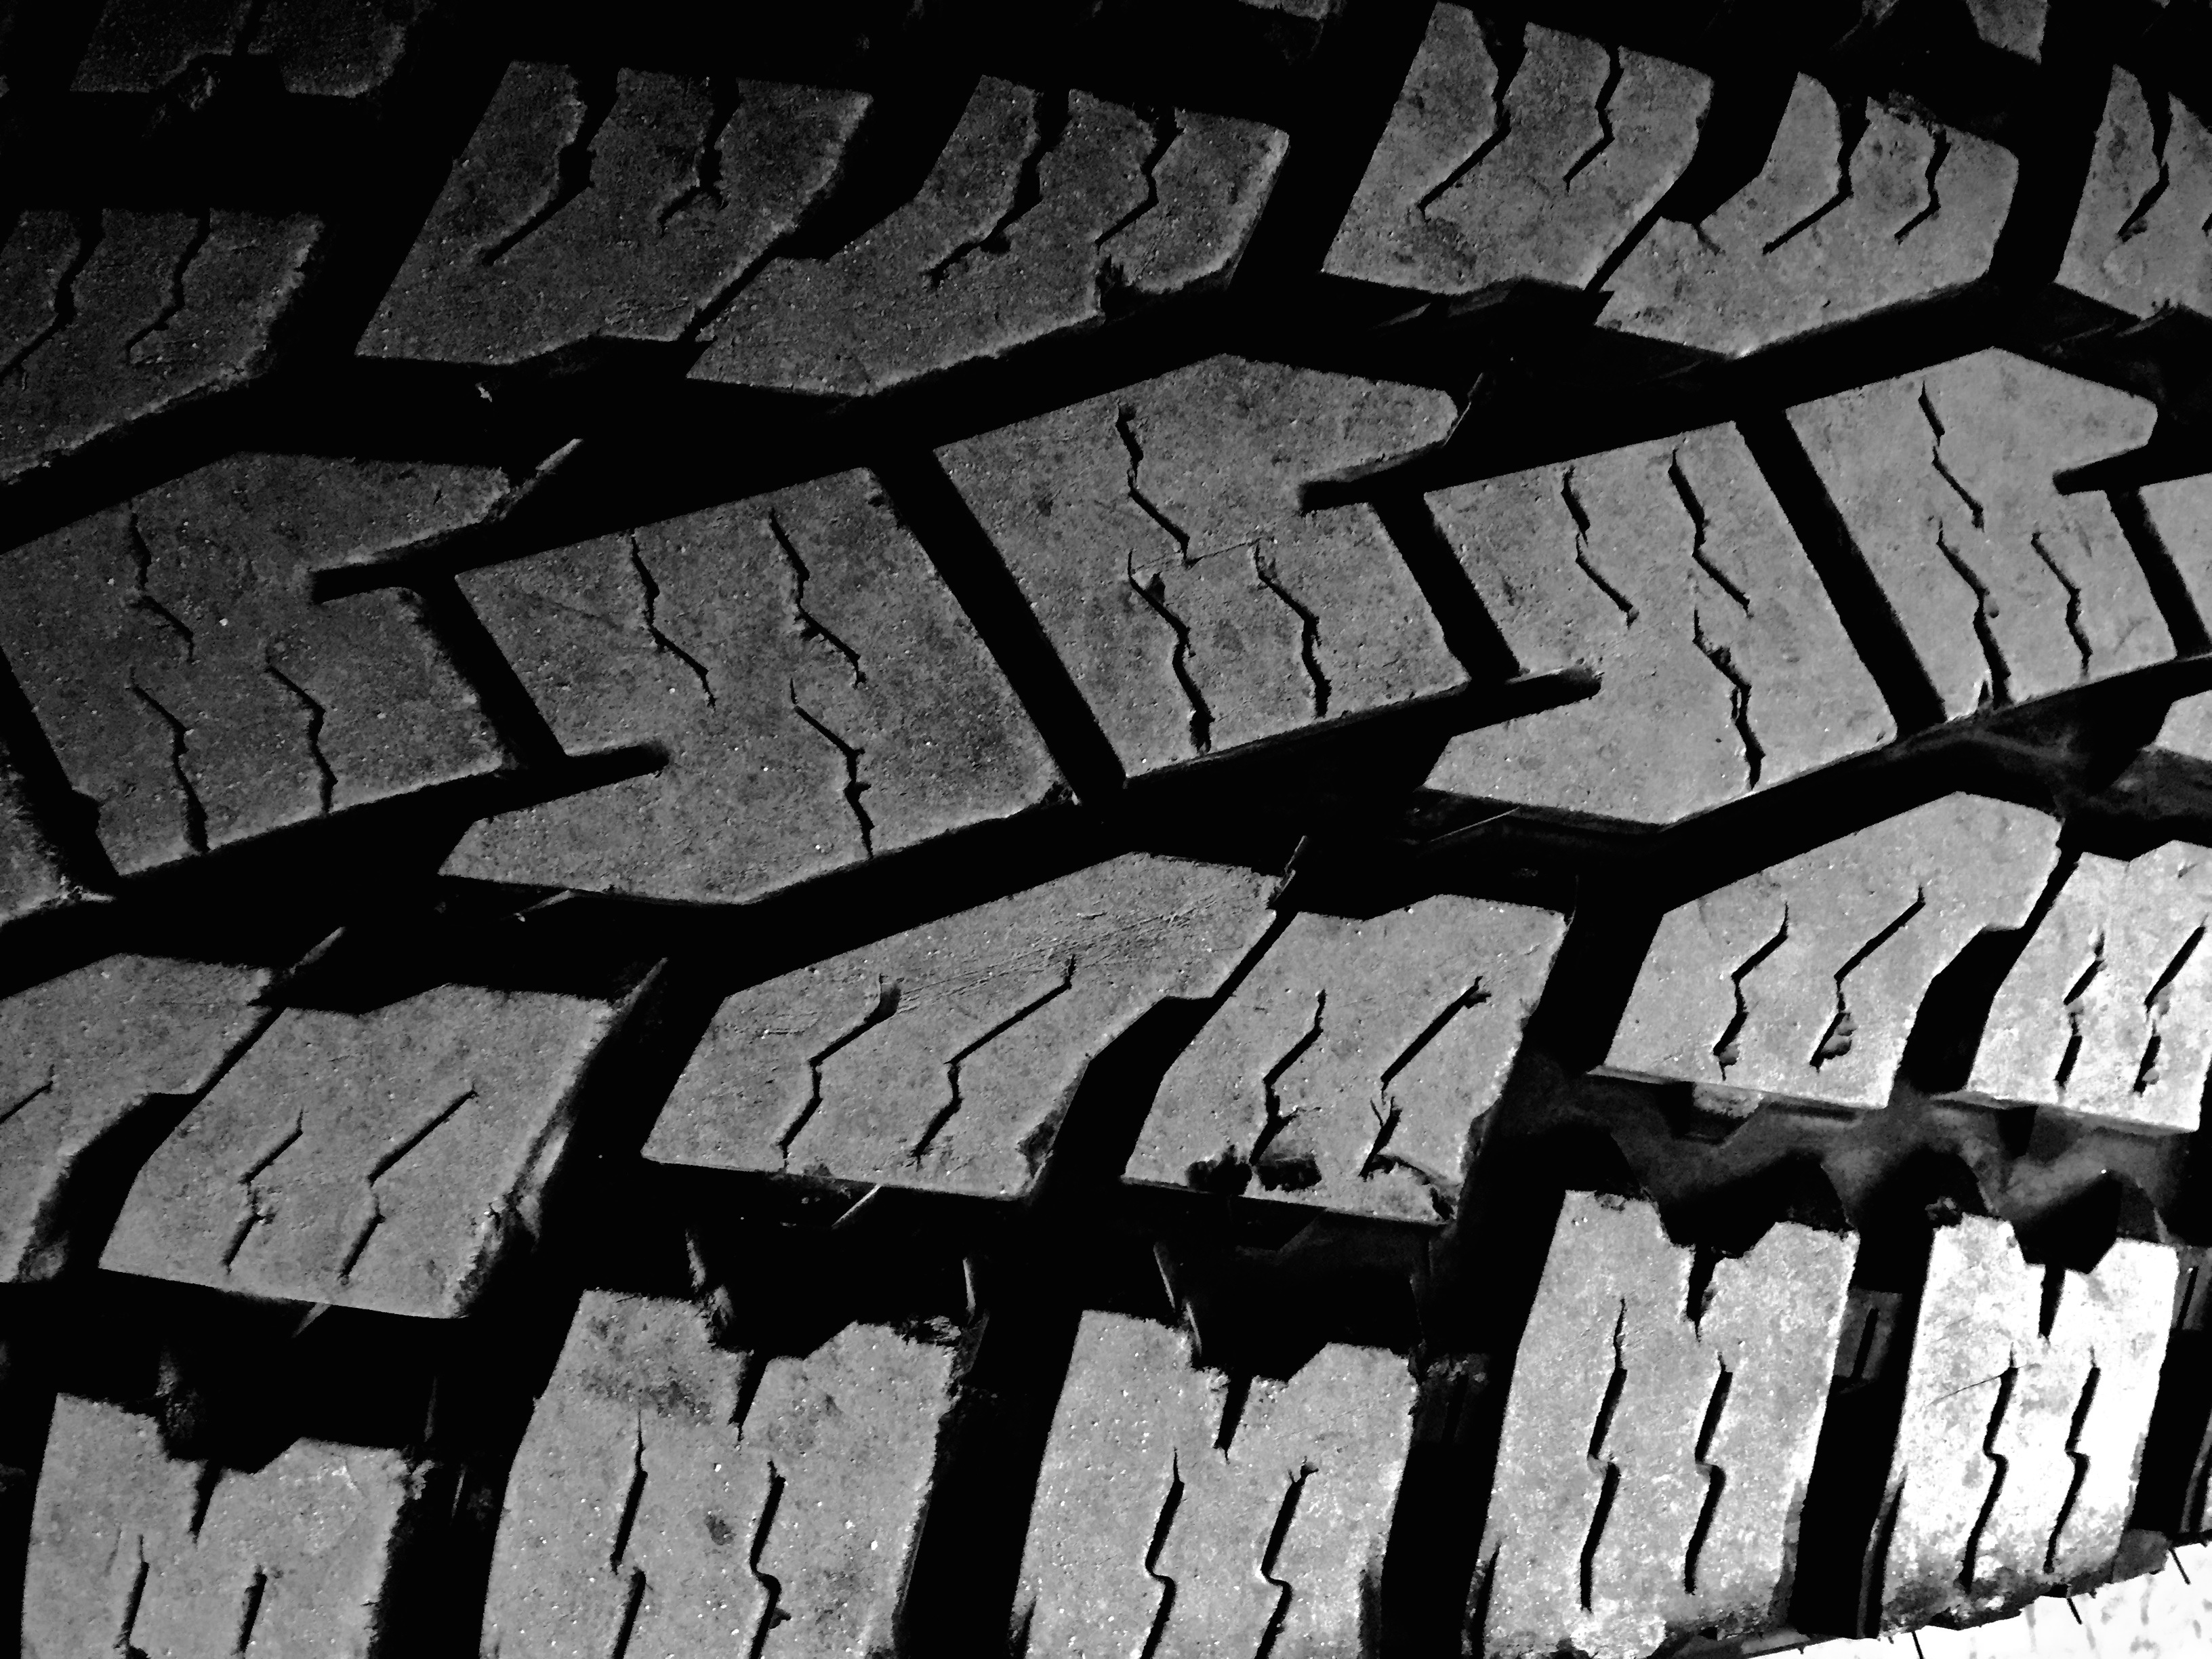
black and white, photography, asphalt, line, shadow, soil, black, monochrome, material, tire, font, tread, monochrome photography, automotive tire